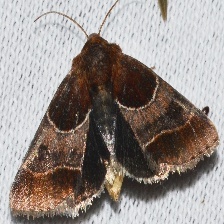
Species: ARCIGERA FLOWER MOTH